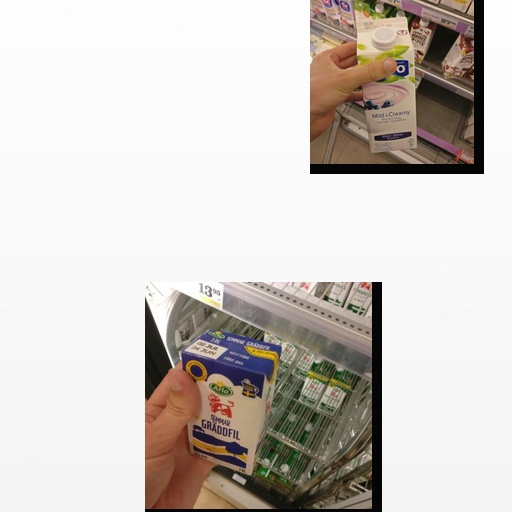
Food items: blueberry_soy_yogurt, sour_cream